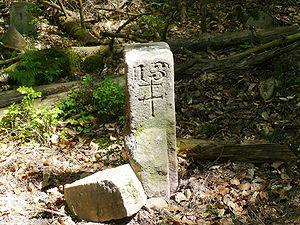
Ancienne borne frontalière installée en 1780 séparant le Comte-Ban et le Duché de Lorraine entre les bancs de Breitenau et Rombach-le-Franc
Rombach-le-Franc est une commune française située dans le département du Haut-Rhin, en région Grand Est.